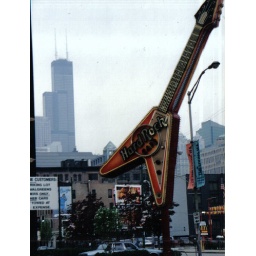
Giant guitar sign with popular building in background